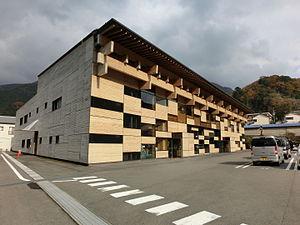
Yusuhara est un bourg du district de Takaoka, dans la préfecture de Kōchi au Japon.